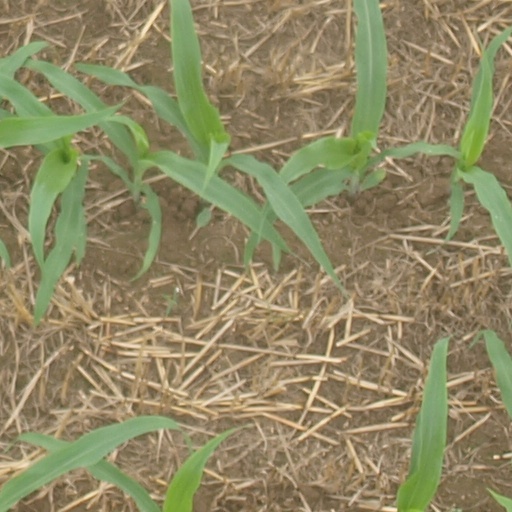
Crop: maize; corn